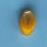
Maize quality: Good